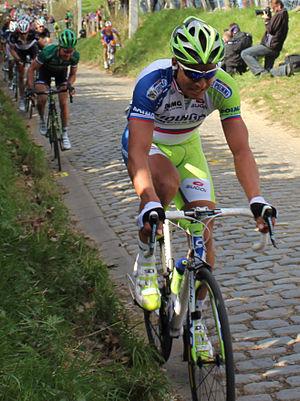
Peter Sagan, né le 26 janvier 1990 à Žilina, est un coureur cycliste slovaque, membre de l'équipe WorldTour Bora-Hansgrohe. Considéré comme l'un des meilleurs sprinteurs du monde, il est le premier coureur à remporter trois titres de champion du monde sur route consécutifs.